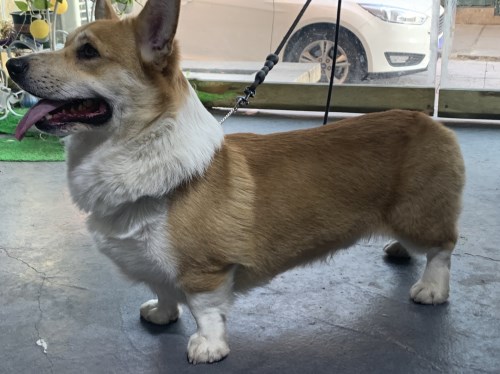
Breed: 2909-n000116-Cardigan